Tengu

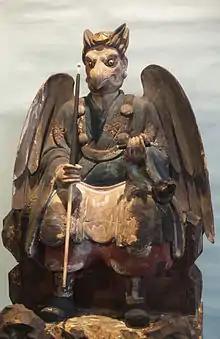
"Crow Tengu", late Edo period (28×25×58 cm)

The "Konjaku Monogatarishū", a collection of stories published in the late Heian period, contains some of the earliest tales of "tengu", already characterized as they would be for centuries to come. These "tengu" are the troublesome opponents of Buddhism, who mislead the pious with false images of the Buddha, carry off monks and drop them in remote places, possess women in an attempt to seduce holy men, rob temples, and endow those who worship them with unholy power. They often disguise themselves as priests or nuns, but their true form seems to be that of a kite.